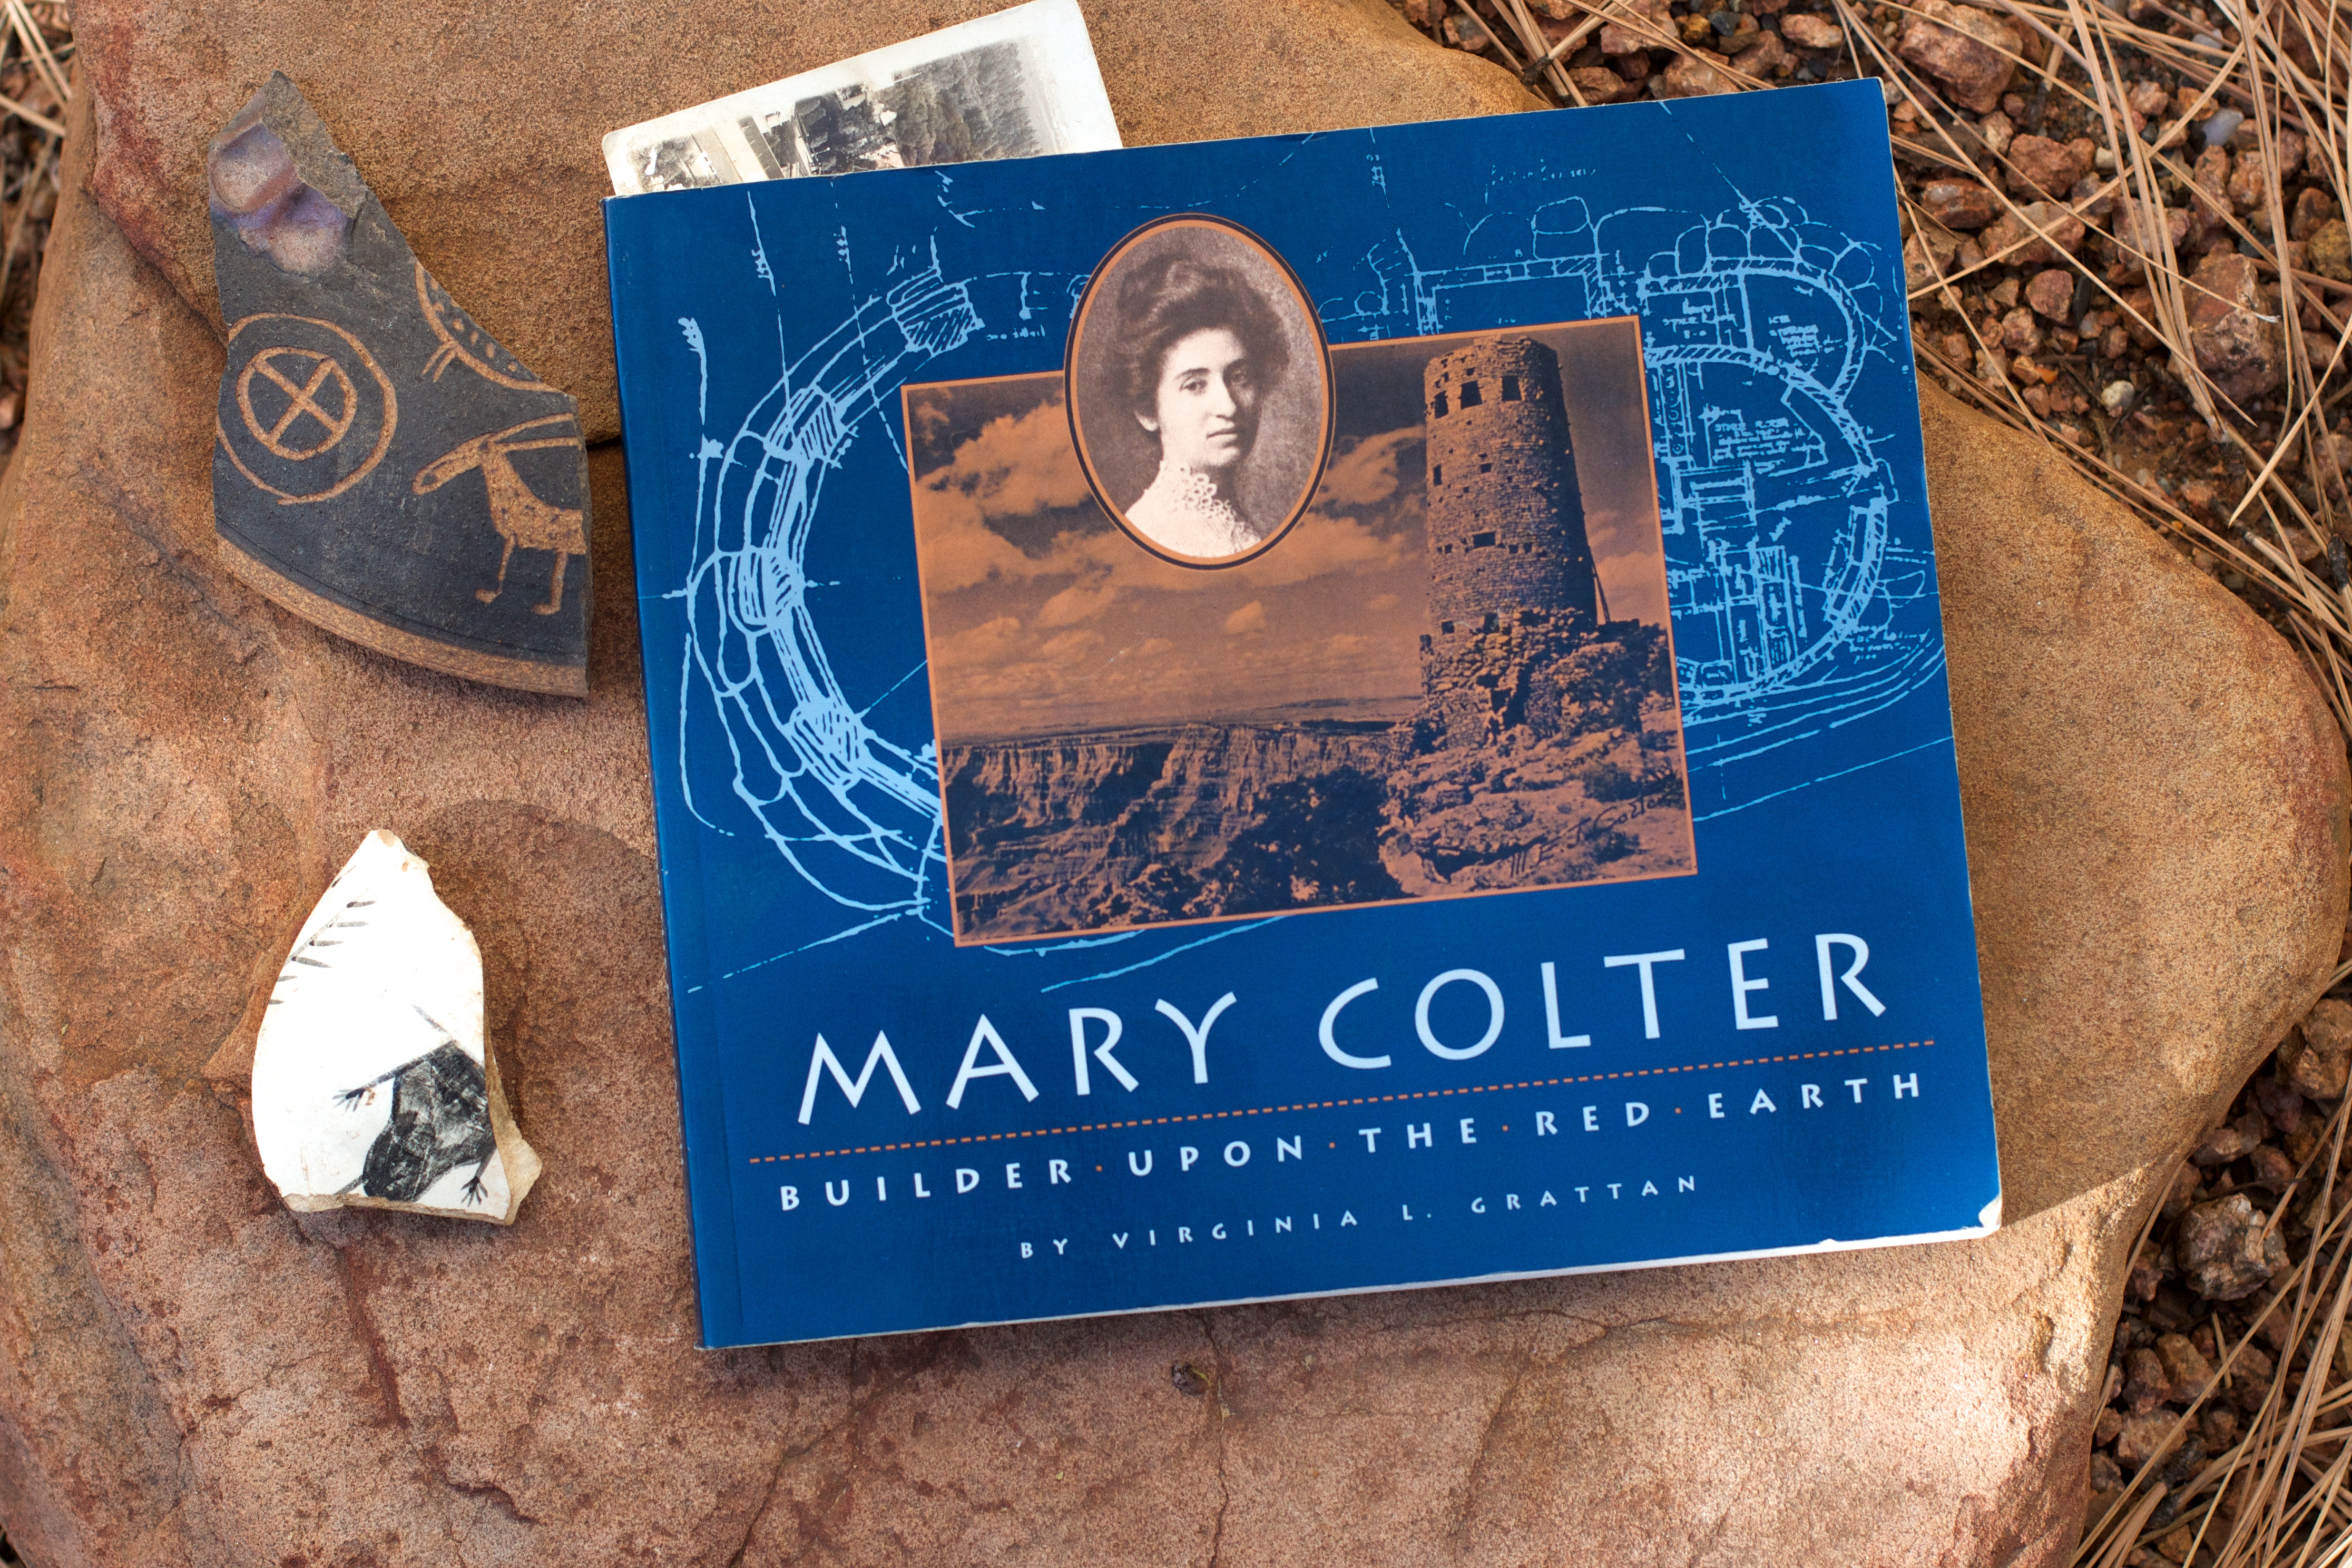
advertising, blue